Bramley Bank

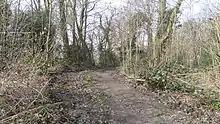
Path in Bramley Bank

Bramley Bank is a 10.3 hectare local nature reserve in Upper Shirley in the London Borough of Croydon. It is owned by Croydon Council and managed by London Wildlife Trust.